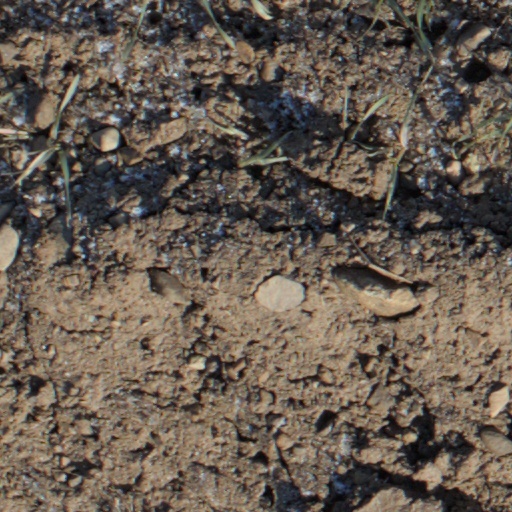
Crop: wheat